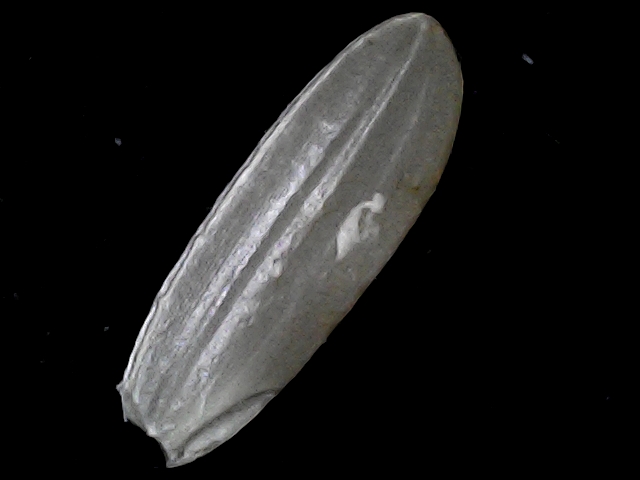
Rice variety: BRRI67